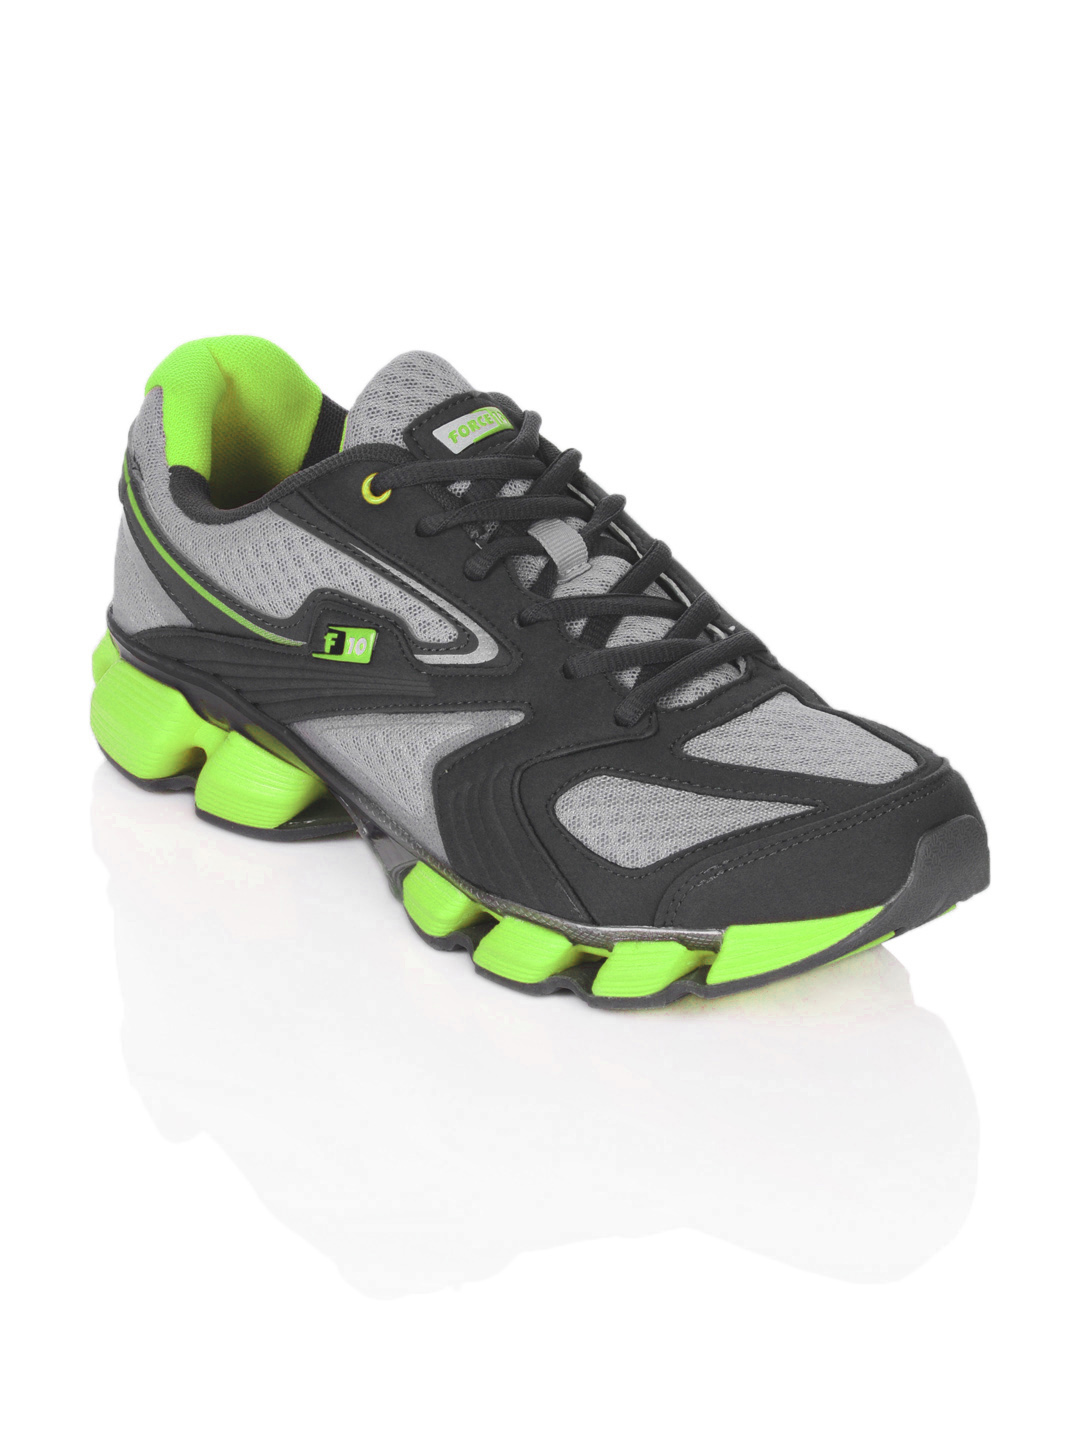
Force 10 Men Black & Grey Sports Shoes
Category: Footwear / Shoes / Sports Shoes
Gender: Men
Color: Black
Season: Summer 2012
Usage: Sports